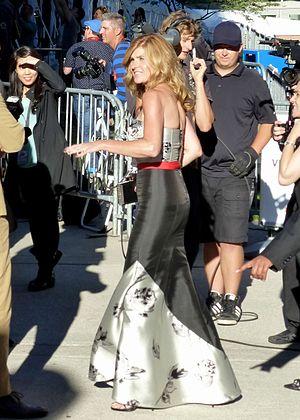
Connie Britton, née Constance Elaine « Connie » Womack, est une actrice et productrice américaine née le 6 mars 1967 à Boston, Massachusetts.